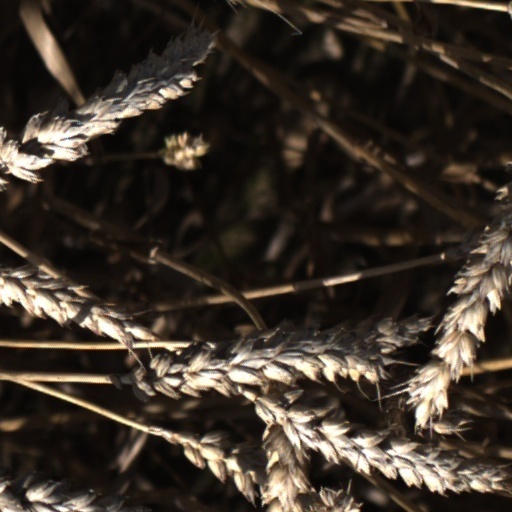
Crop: wheat